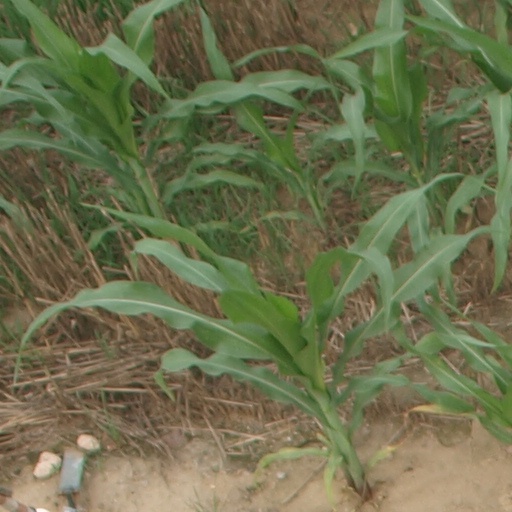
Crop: maize; corn